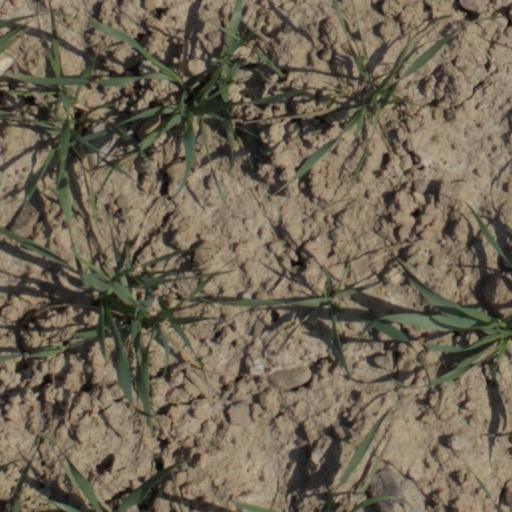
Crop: wheat